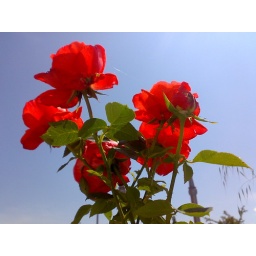
under the red roses